Signal generator

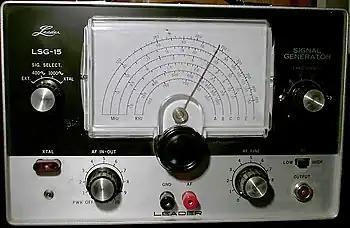
Leader Instruments LSG-15 signal generator

A function generator is a device which produces simple repetitive waveforms. Such devices contain an electronic oscillator, a circuit that is capable of creating a repetitive waveform. (Modern devices may use digital signal processing to synthesize waveforms, followed by a digital-to-analog converter, or DAC, to produce an analog output.) The most common waveform is a sine wave, but sawtooth, step (pulse), square, and triangular waveform oscillators are commonly available as are arbitrary waveform generators (AWGs). If the oscillator operates above the human hearing range (>20 kHz), the generator will often include some sort of modulation function such as amplitude modulation (AM), frequency modulation (FM), or phase modulation (PM) as well as a second oscillator that provides an audio frequency modulation waveform.